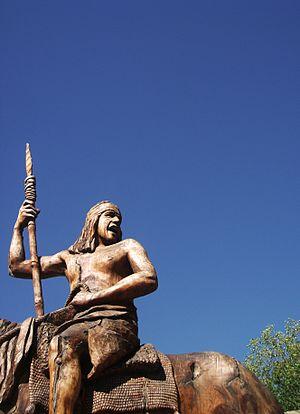
Pelantaro était un vice-toqui mapuche.